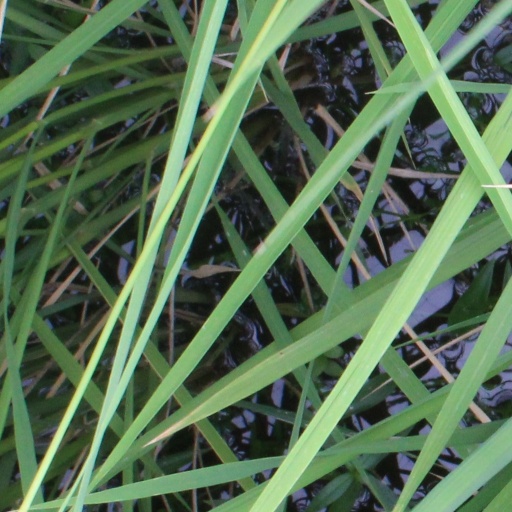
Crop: rice